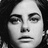
Emotion: neutral